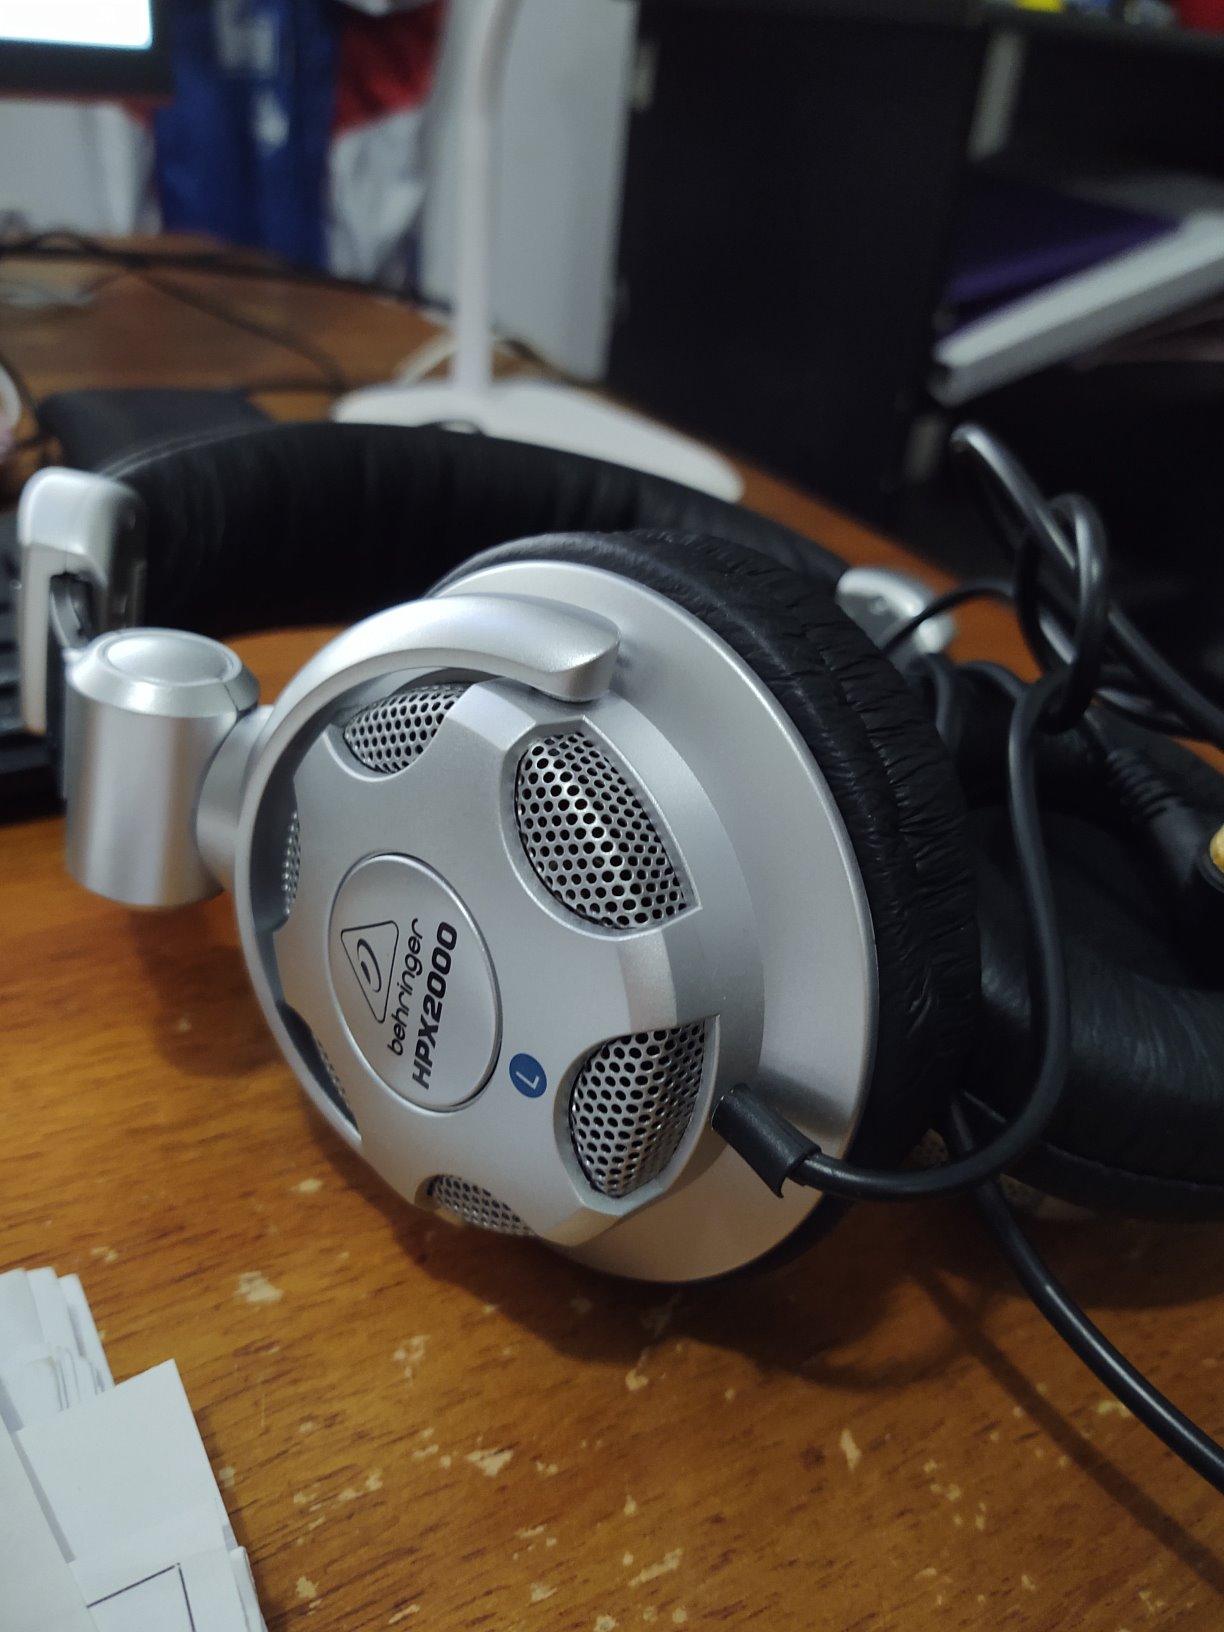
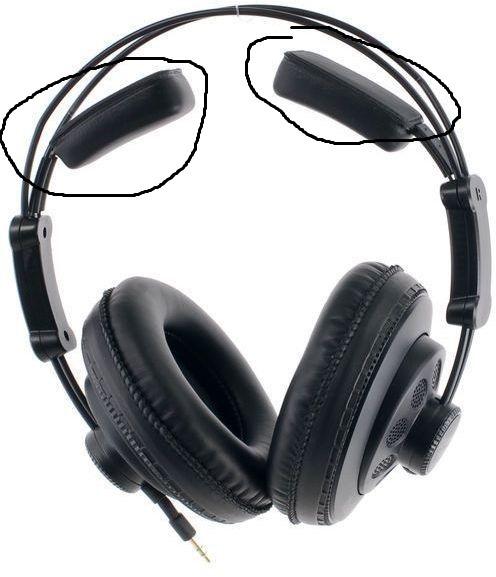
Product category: headphones
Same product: no